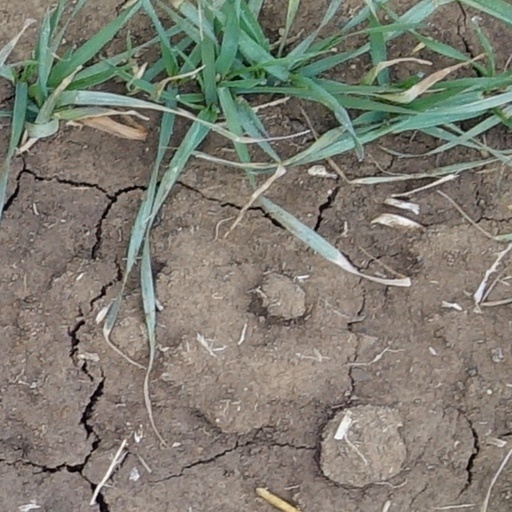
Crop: wheat